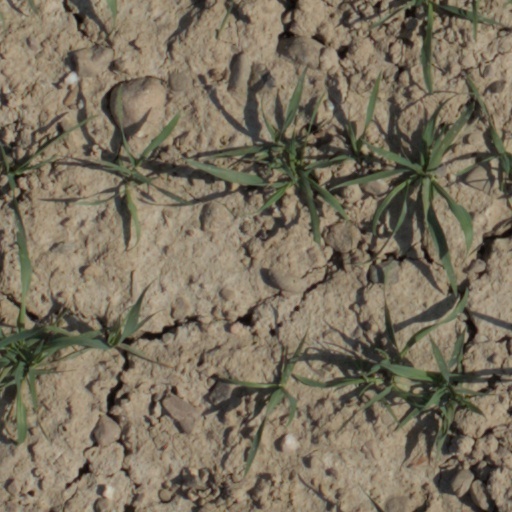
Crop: wheat